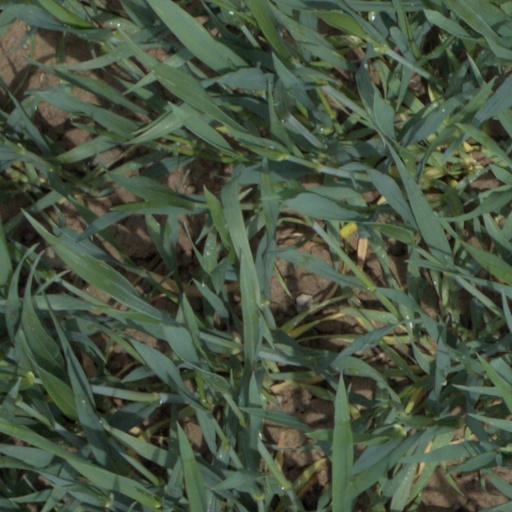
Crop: wheat